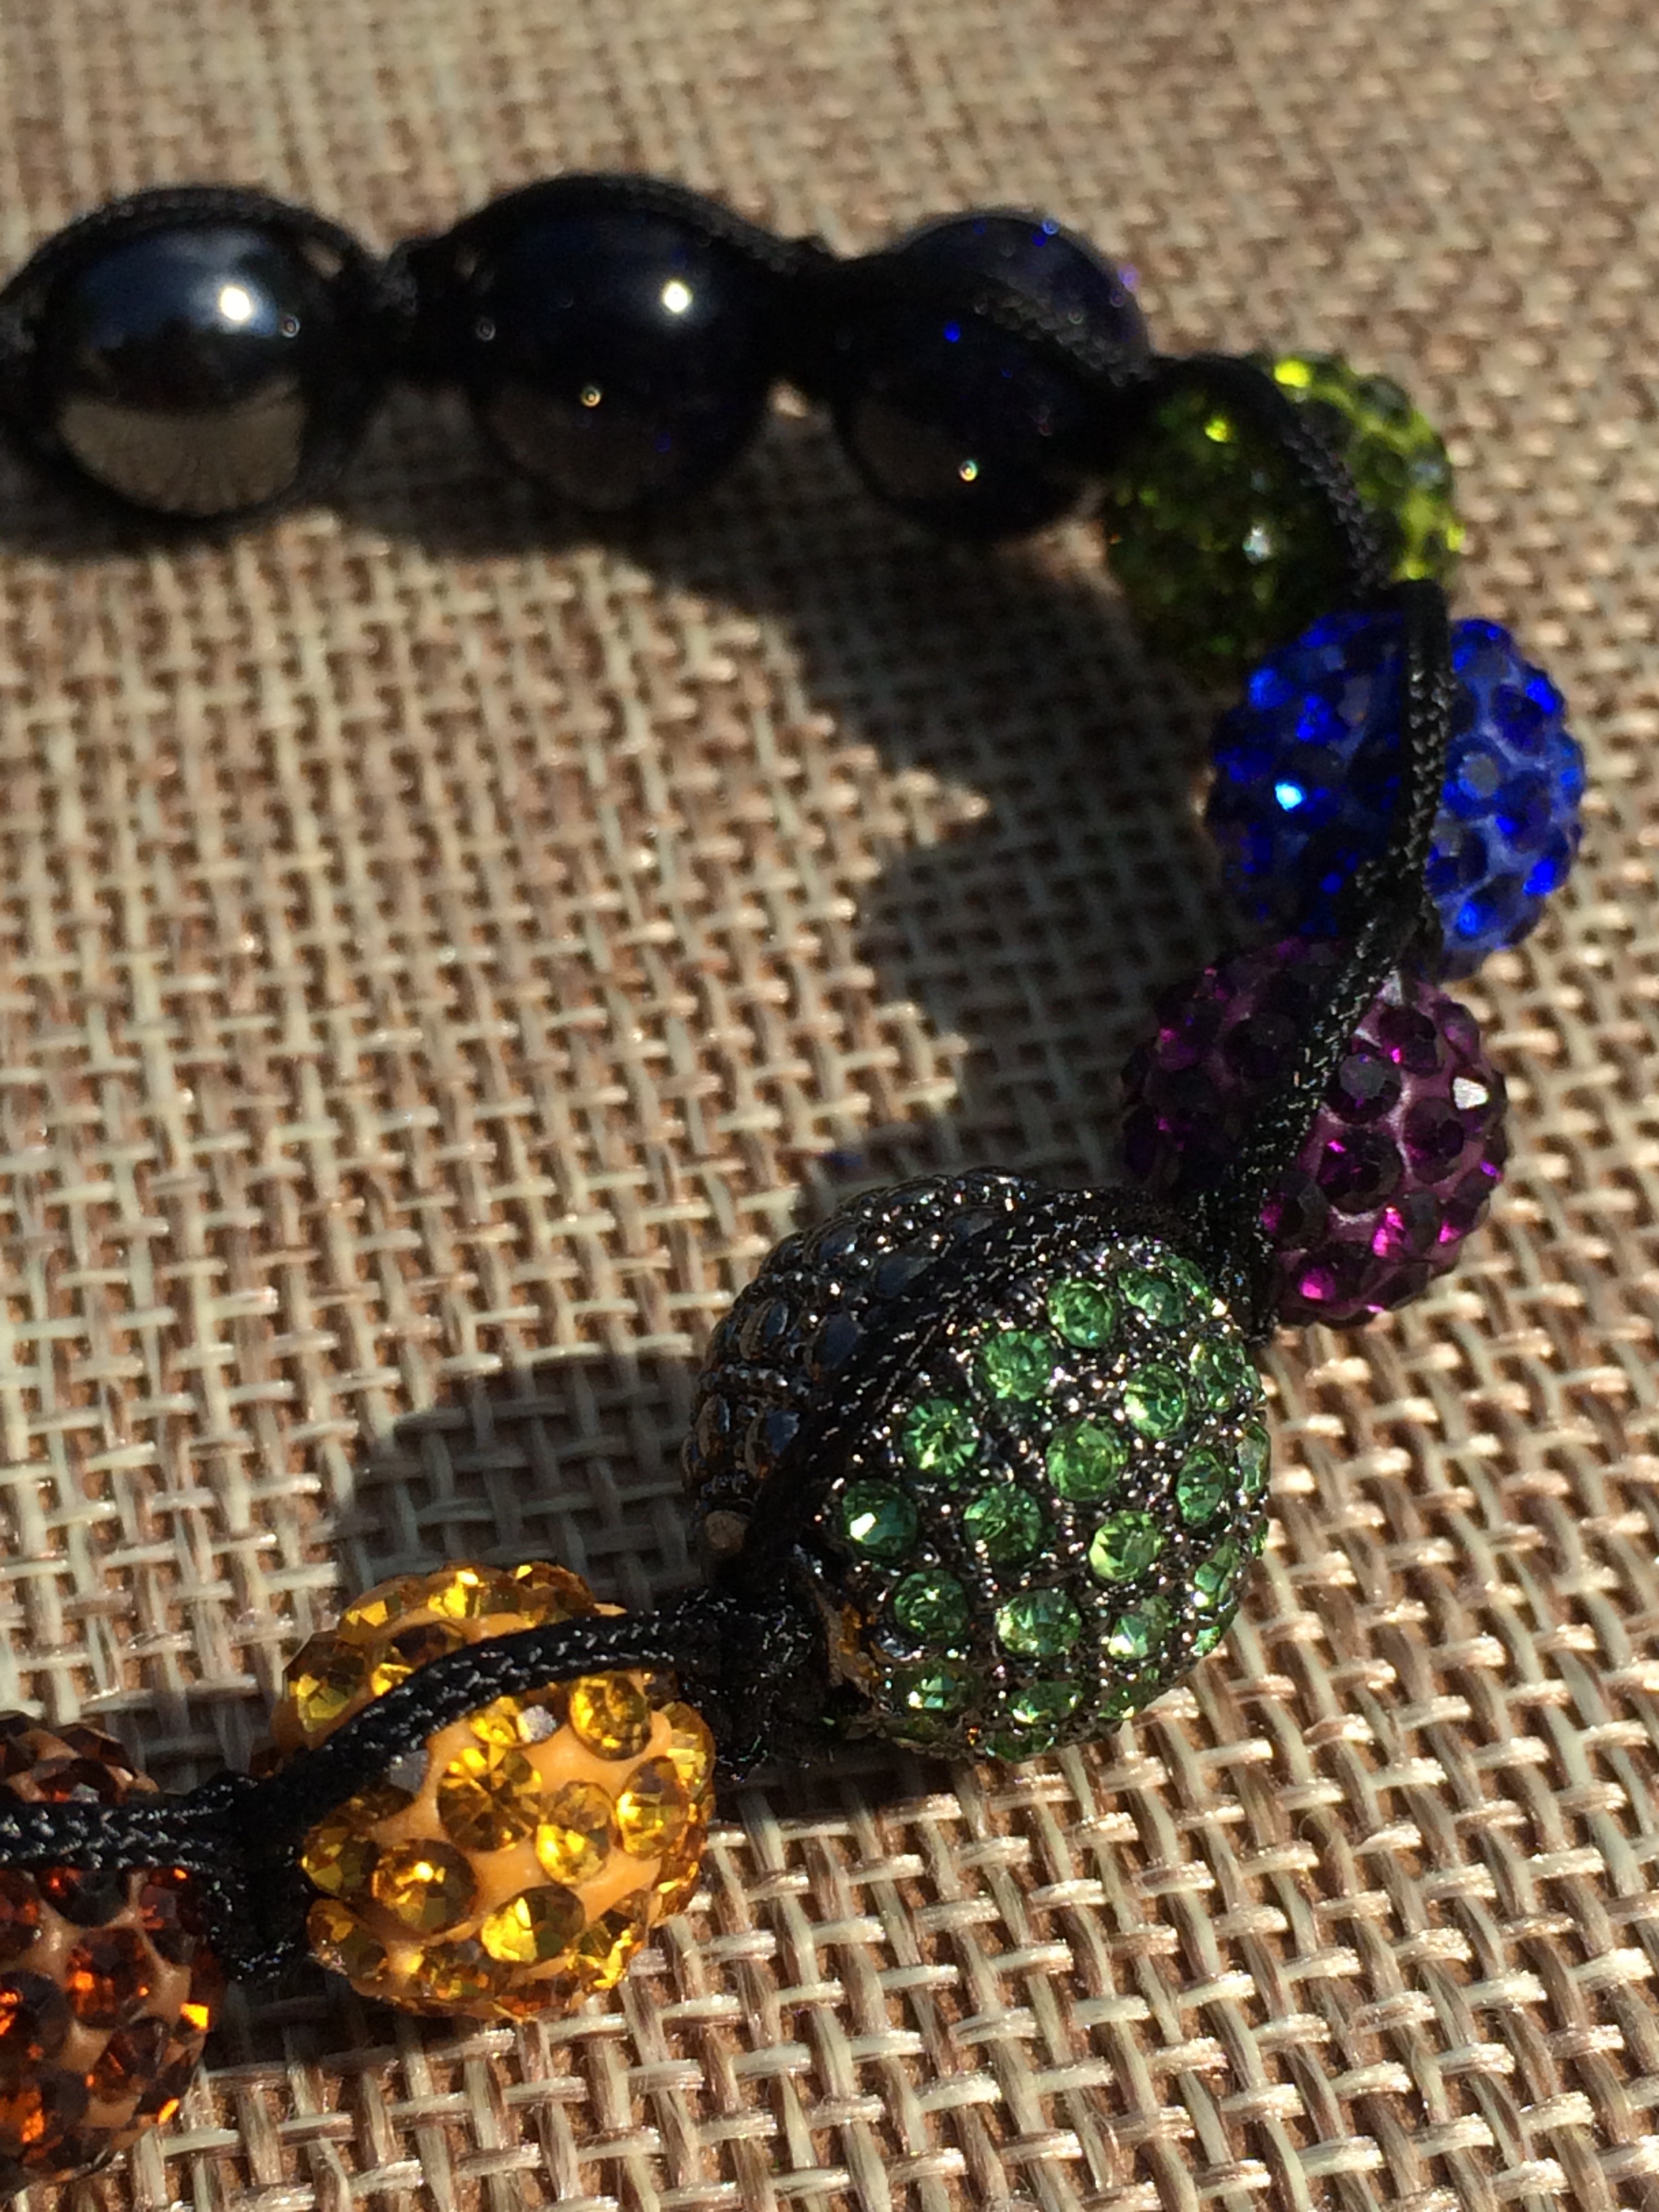
bead, necklace, bracelet, jewellery, art, jewelry making, fashion accessory